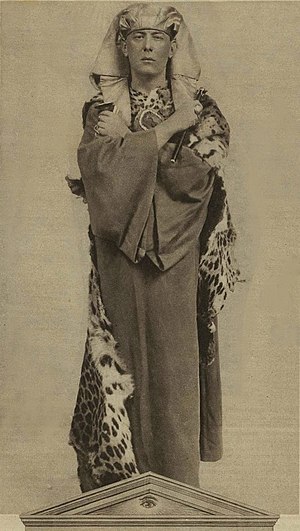
Aleister Crowley / Dyret 666 og "skarlagenskvinderne"
Crowley udklædt som Osiris i Golden Dawn.
Aleister Crowley, født Edward Alexander Crowley var en af de ledende skikkelser inden for 1900-tallets okkultisme, kendt som verdens ondeste mand. På trods af et dårligt omdømme, der forfulgte både Crowley selv og hans idéer, har han øvet en stærk indflydelse på nyreligiøse bevægelser, magi og populærkultur. Crowley har udgivet værker inden for stort set alle litterære genrer, herunder lyrik, essays og selvbiografi. Udover sin interesse for okkult filosofi og praksis var Crowley også en habil skakspiller og bjergbestiger.